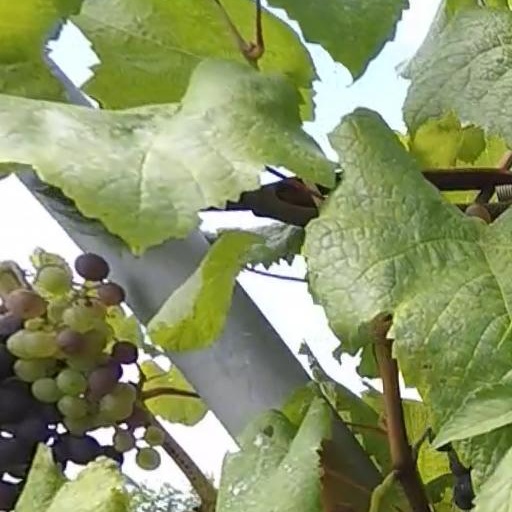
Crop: grape